Dominique Hatfield

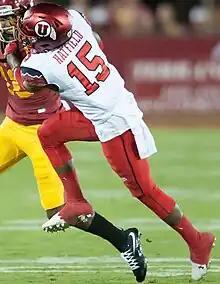
Hatfield with Utah in 2015

Dominique Taishaun Hatfield (born December 13, 1994) is an American former professional football cornerback who played for the Los Angeles Rams of the National Football League (NFL). He played college football at Utah and signed with the Rams as an undrafted free agent in 2017.